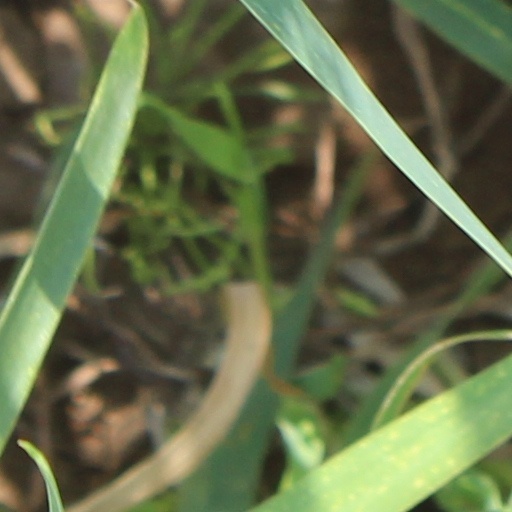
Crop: wheat